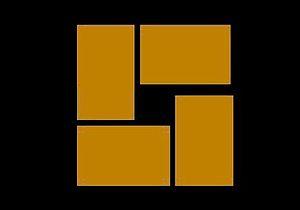
Golden Harvest est une société de production et de distribution de films basée à Hong Kong. Elle joua un rôle majeur en devenant la première compagnie cinématographique asiatique à pénétrer le marché occidental grâce à deux de ses acteurs, Bruce Lee et Jackie Chan. Dans le même temps, elle domina le box office hongkongais entre les années 1970 et 1980.